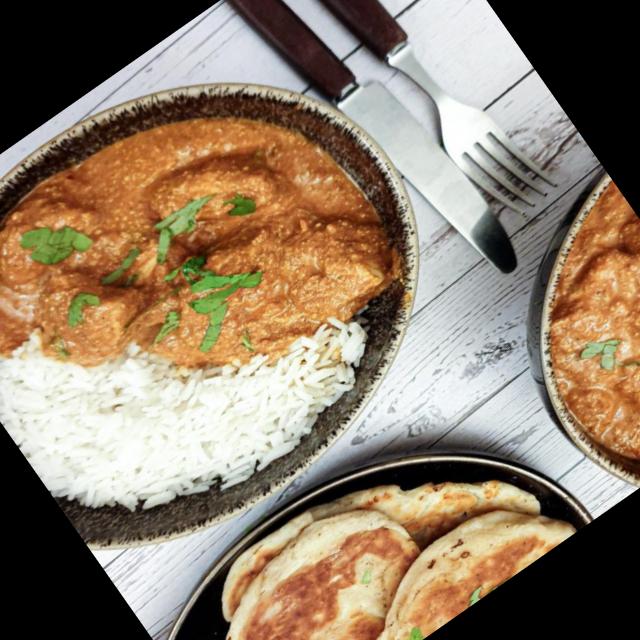
Dish: white_rice